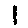
Label: 1